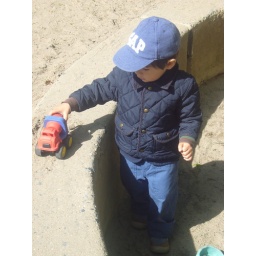
But I sure like to play with the trucks in the sand box.